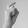
ASL letter: X